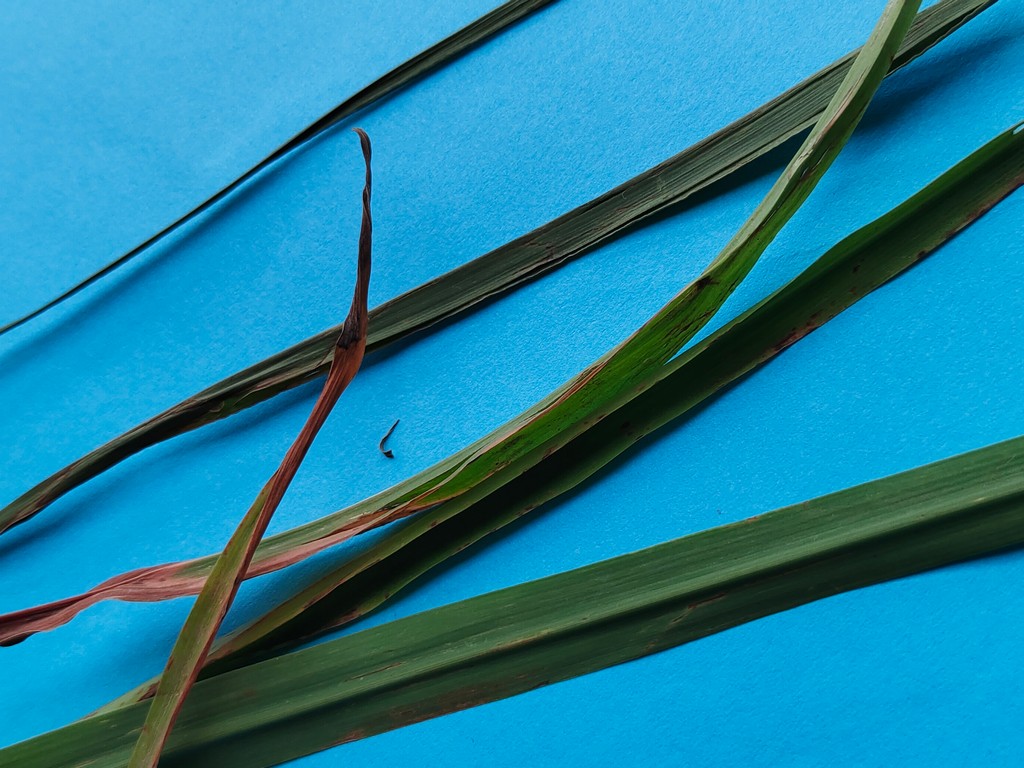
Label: Unhealthy